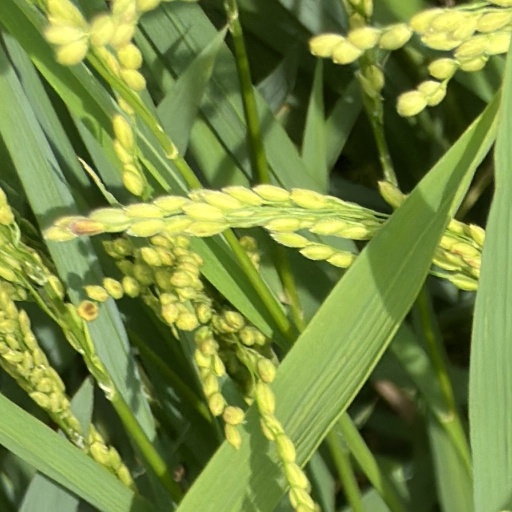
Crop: rice